North Wilkesboro, North Carolina

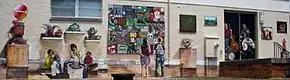
Wilkes Art Gallery Mural Project

The Wilkes Art Gallery was founded in 1962 in the parlor of art patron Annie Winkler's home and in 2004 moved into the renovated North Wilkesboro Post Office building located in the heart of downtown North Wilkesboro. The Gallery's facility includes over of exhibition space, an education center with a ceramics studio, painting and drawing studios, two multi-purpose classrooms, and a gift shop.